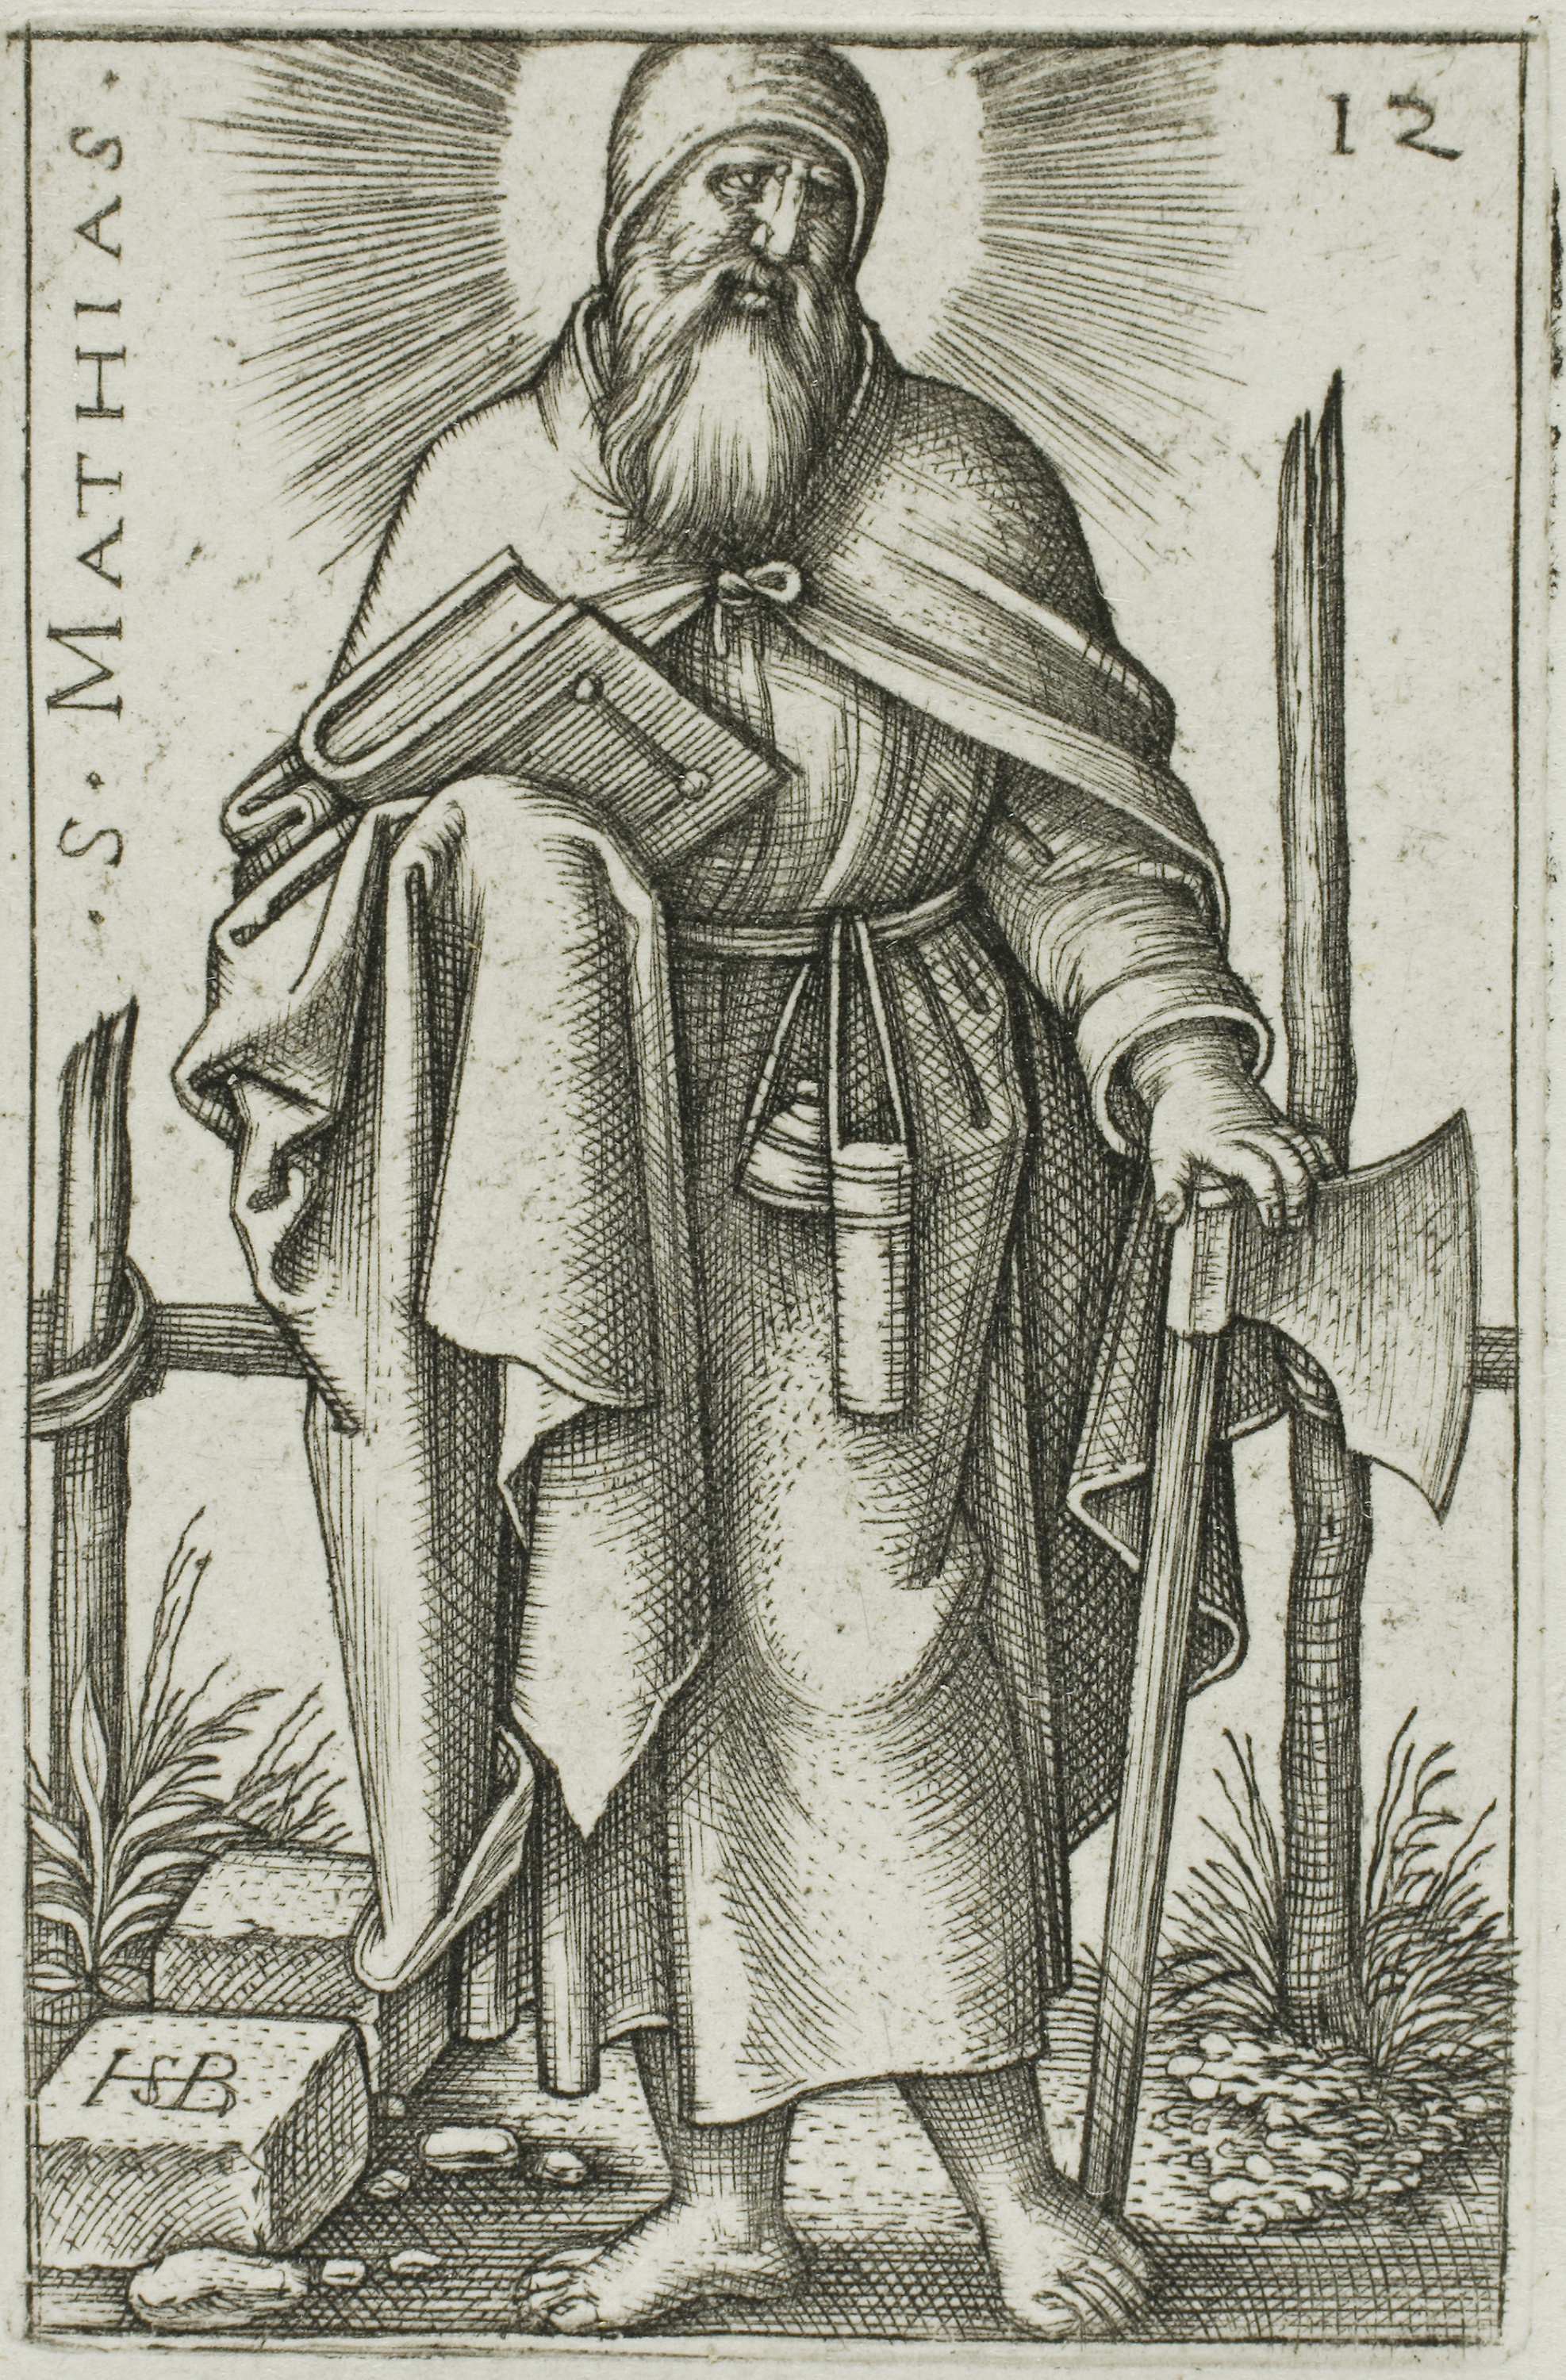
person, art, history, black and white, middle ages, knight, drawing, illustration, human behavior, fictional character, armour, artwork, sketch, visual arts, costume design, prophet